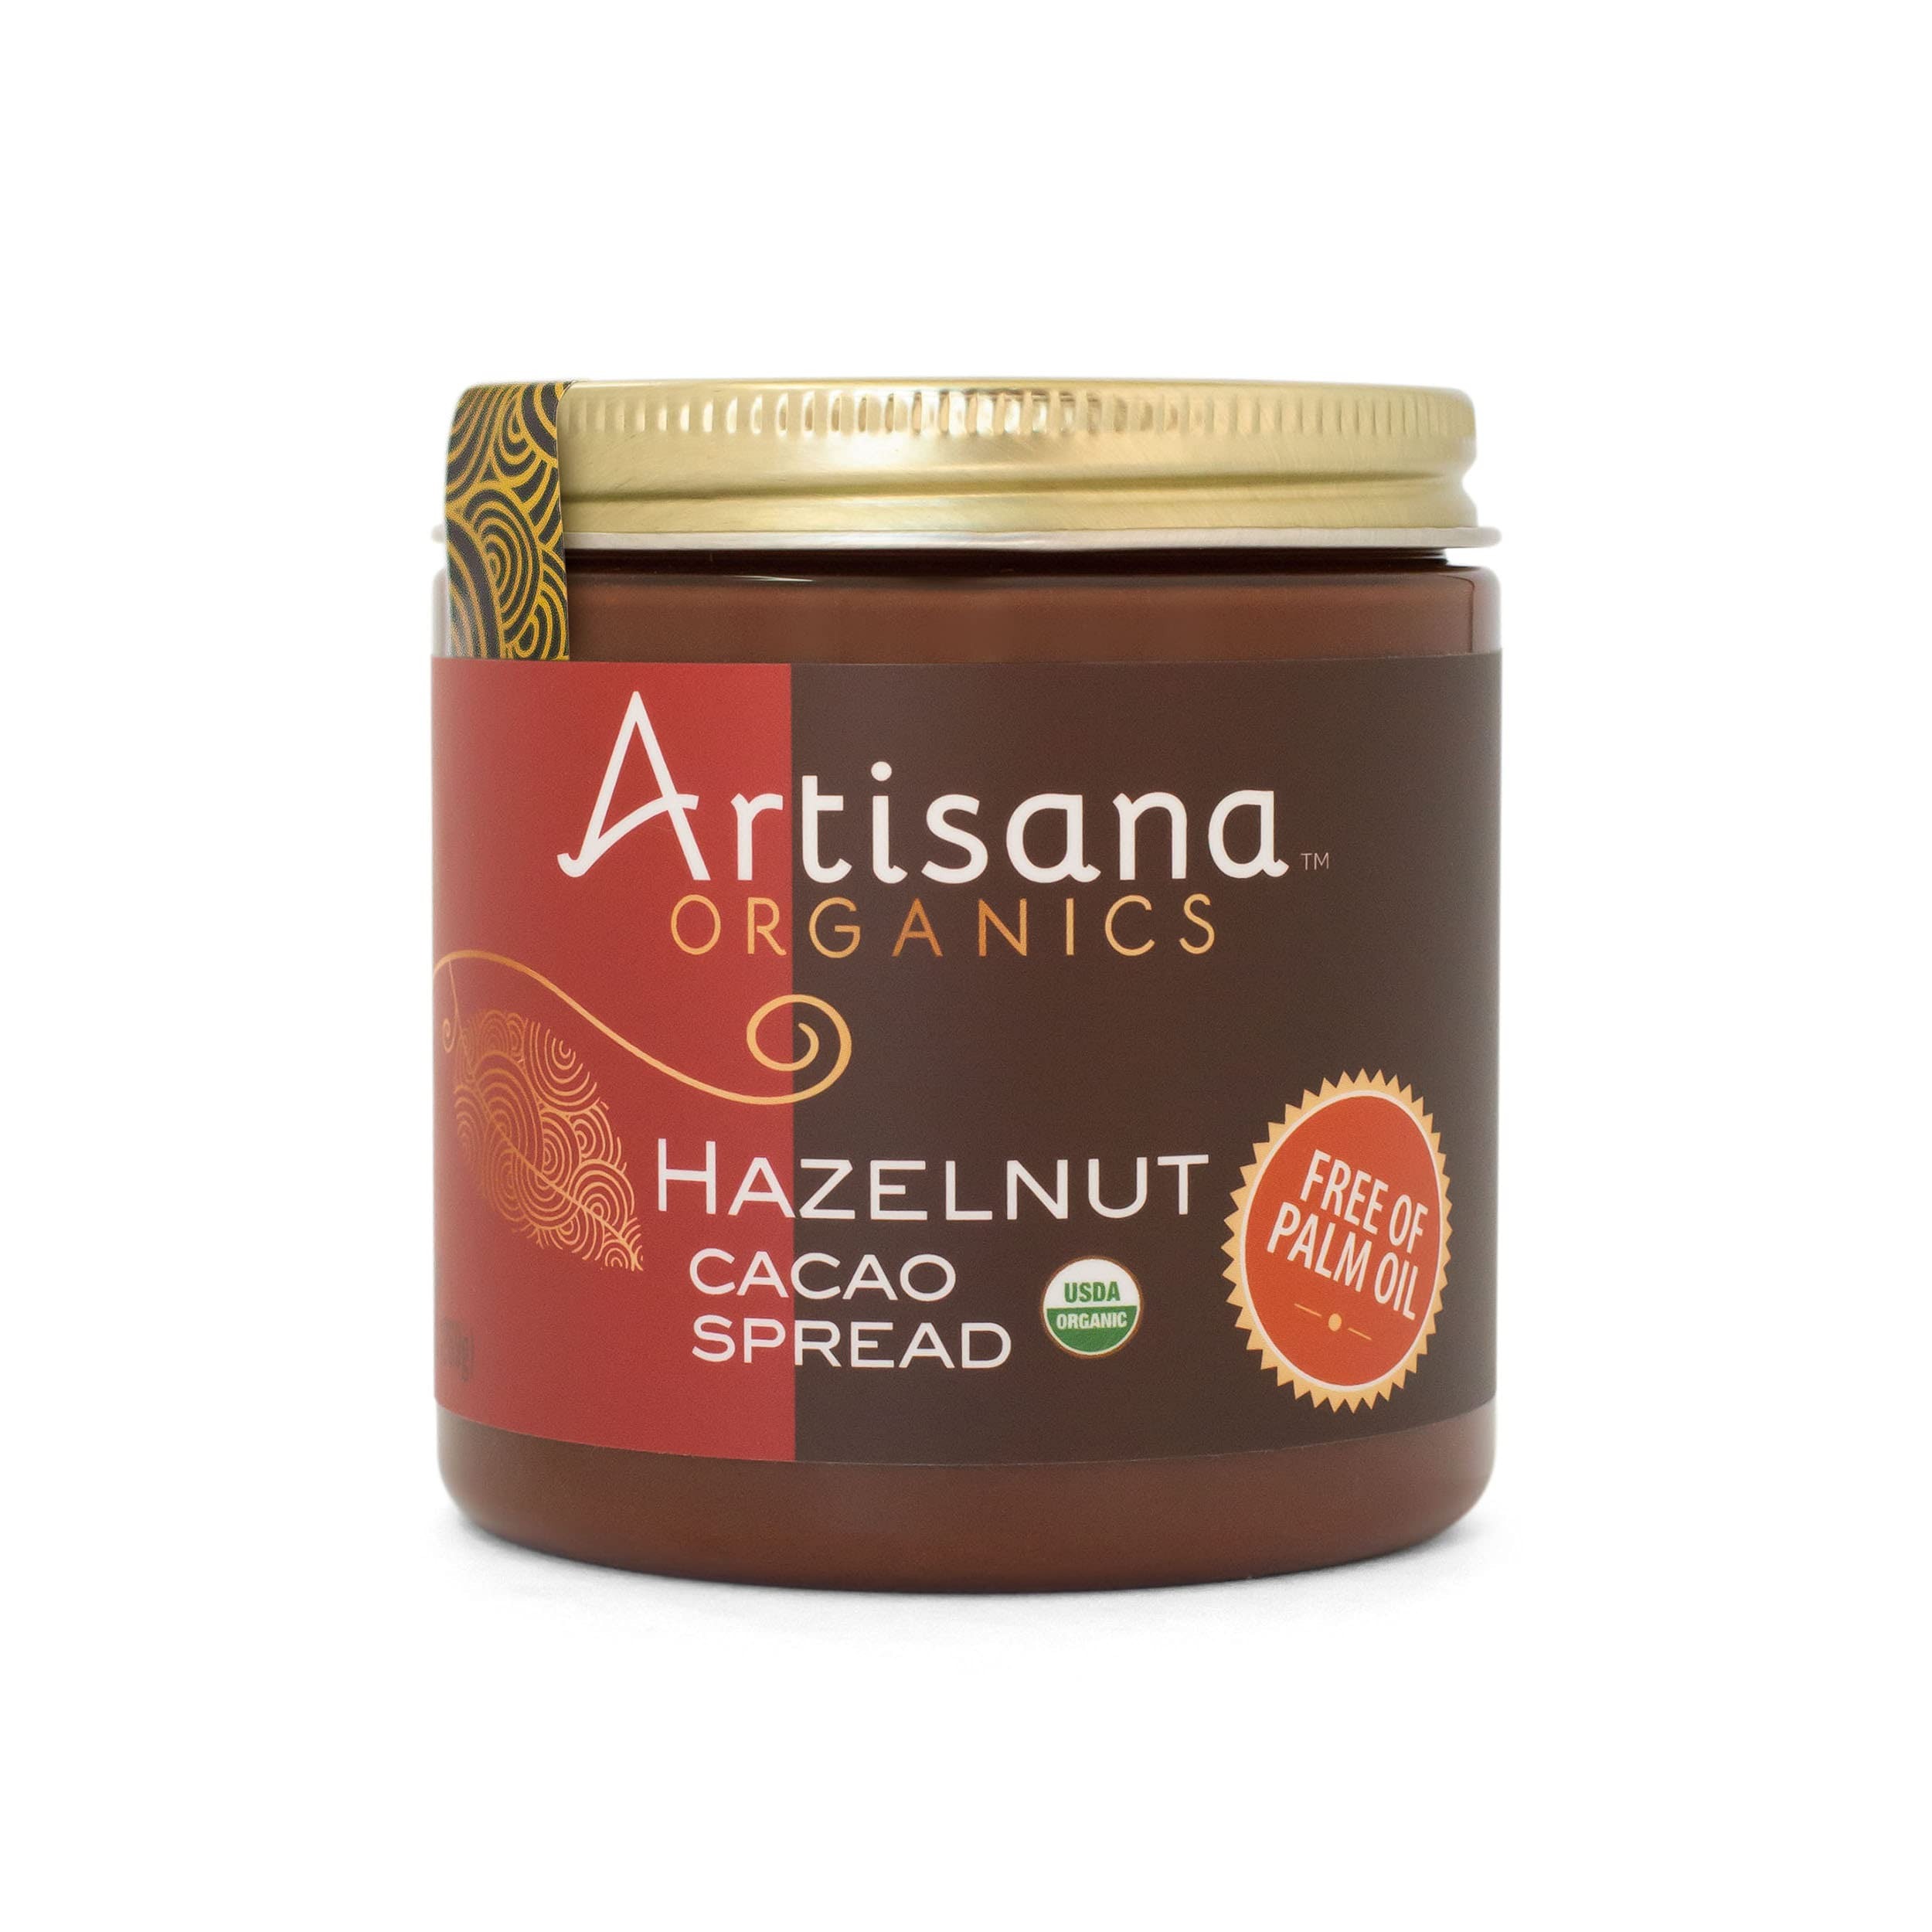
Item Name: Artisana Organics Hazelnut Cacao Spread, 9.5 oz | No Palm Oil, Sweetened with Coconut Sugar
Bullet Point 1: A BETTER SWEET TREAT: Our cacao spreads are sweetened with coconut sugar and made using premium organic ingredients to create a delicious wholesome treat. No palm oil used in this product.
Bullet Point 2: FROM ORGANIC FAMILY FARMS: Our ingredients come from farmers who grow their produce in harmony with the land and who treat their workers fairly and with respect.
Bullet Point 3: HAZELNUTS ARE THE FIRST INGREDIENT: If you're using a hazelnut spread, it should actually taste like hazelnut! That's why hazelnut is our first ingredient—so its flavor comes through before anything else.
Bullet Point 4: COMMITTED TO SUSTAINABILITY: Our team is made of people dedicated to creating sustainable products for a sustainable planet.
Bullet Point 5: FITS INTO MANY LIFESTYLES: Our Hazelnut Cacao Spread is always organic, vegan, kosher, gluten free, and dairy free.
Product Description: The sweet nuttiness of hazelnuts mixes with chocolate to create this unbelievable spread. With a rich, full hazelnut taste and aroma, it’s a perfect addition to any wholesome recipe. It's a gluten-free, vegan treat that you can add to toast, waffles, fruit, or just eat by the spoonful. Our variety of spreads are always organic, vegan, kosher, and dairy free so they fit into many lifestyles. No palm oil ever. From sun to plant to body.
Value: 9.5
Unit: Ounce

Price: 14.99